Mardi Gras in New Orleans

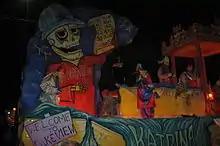
2006: A Knights of Chaos float satirizes the U.S. Army Corps of Engineers, responsible for the failed levees in New Orleans

In 1875, Louisiana declared "Mardi Gras" a legal state holiday. War, economic, political, and weather conditions sometimes led to cancellation of some or all major parades, especially during the American Civil War, World War I and World War II, but the city has always celebrated Carnival.